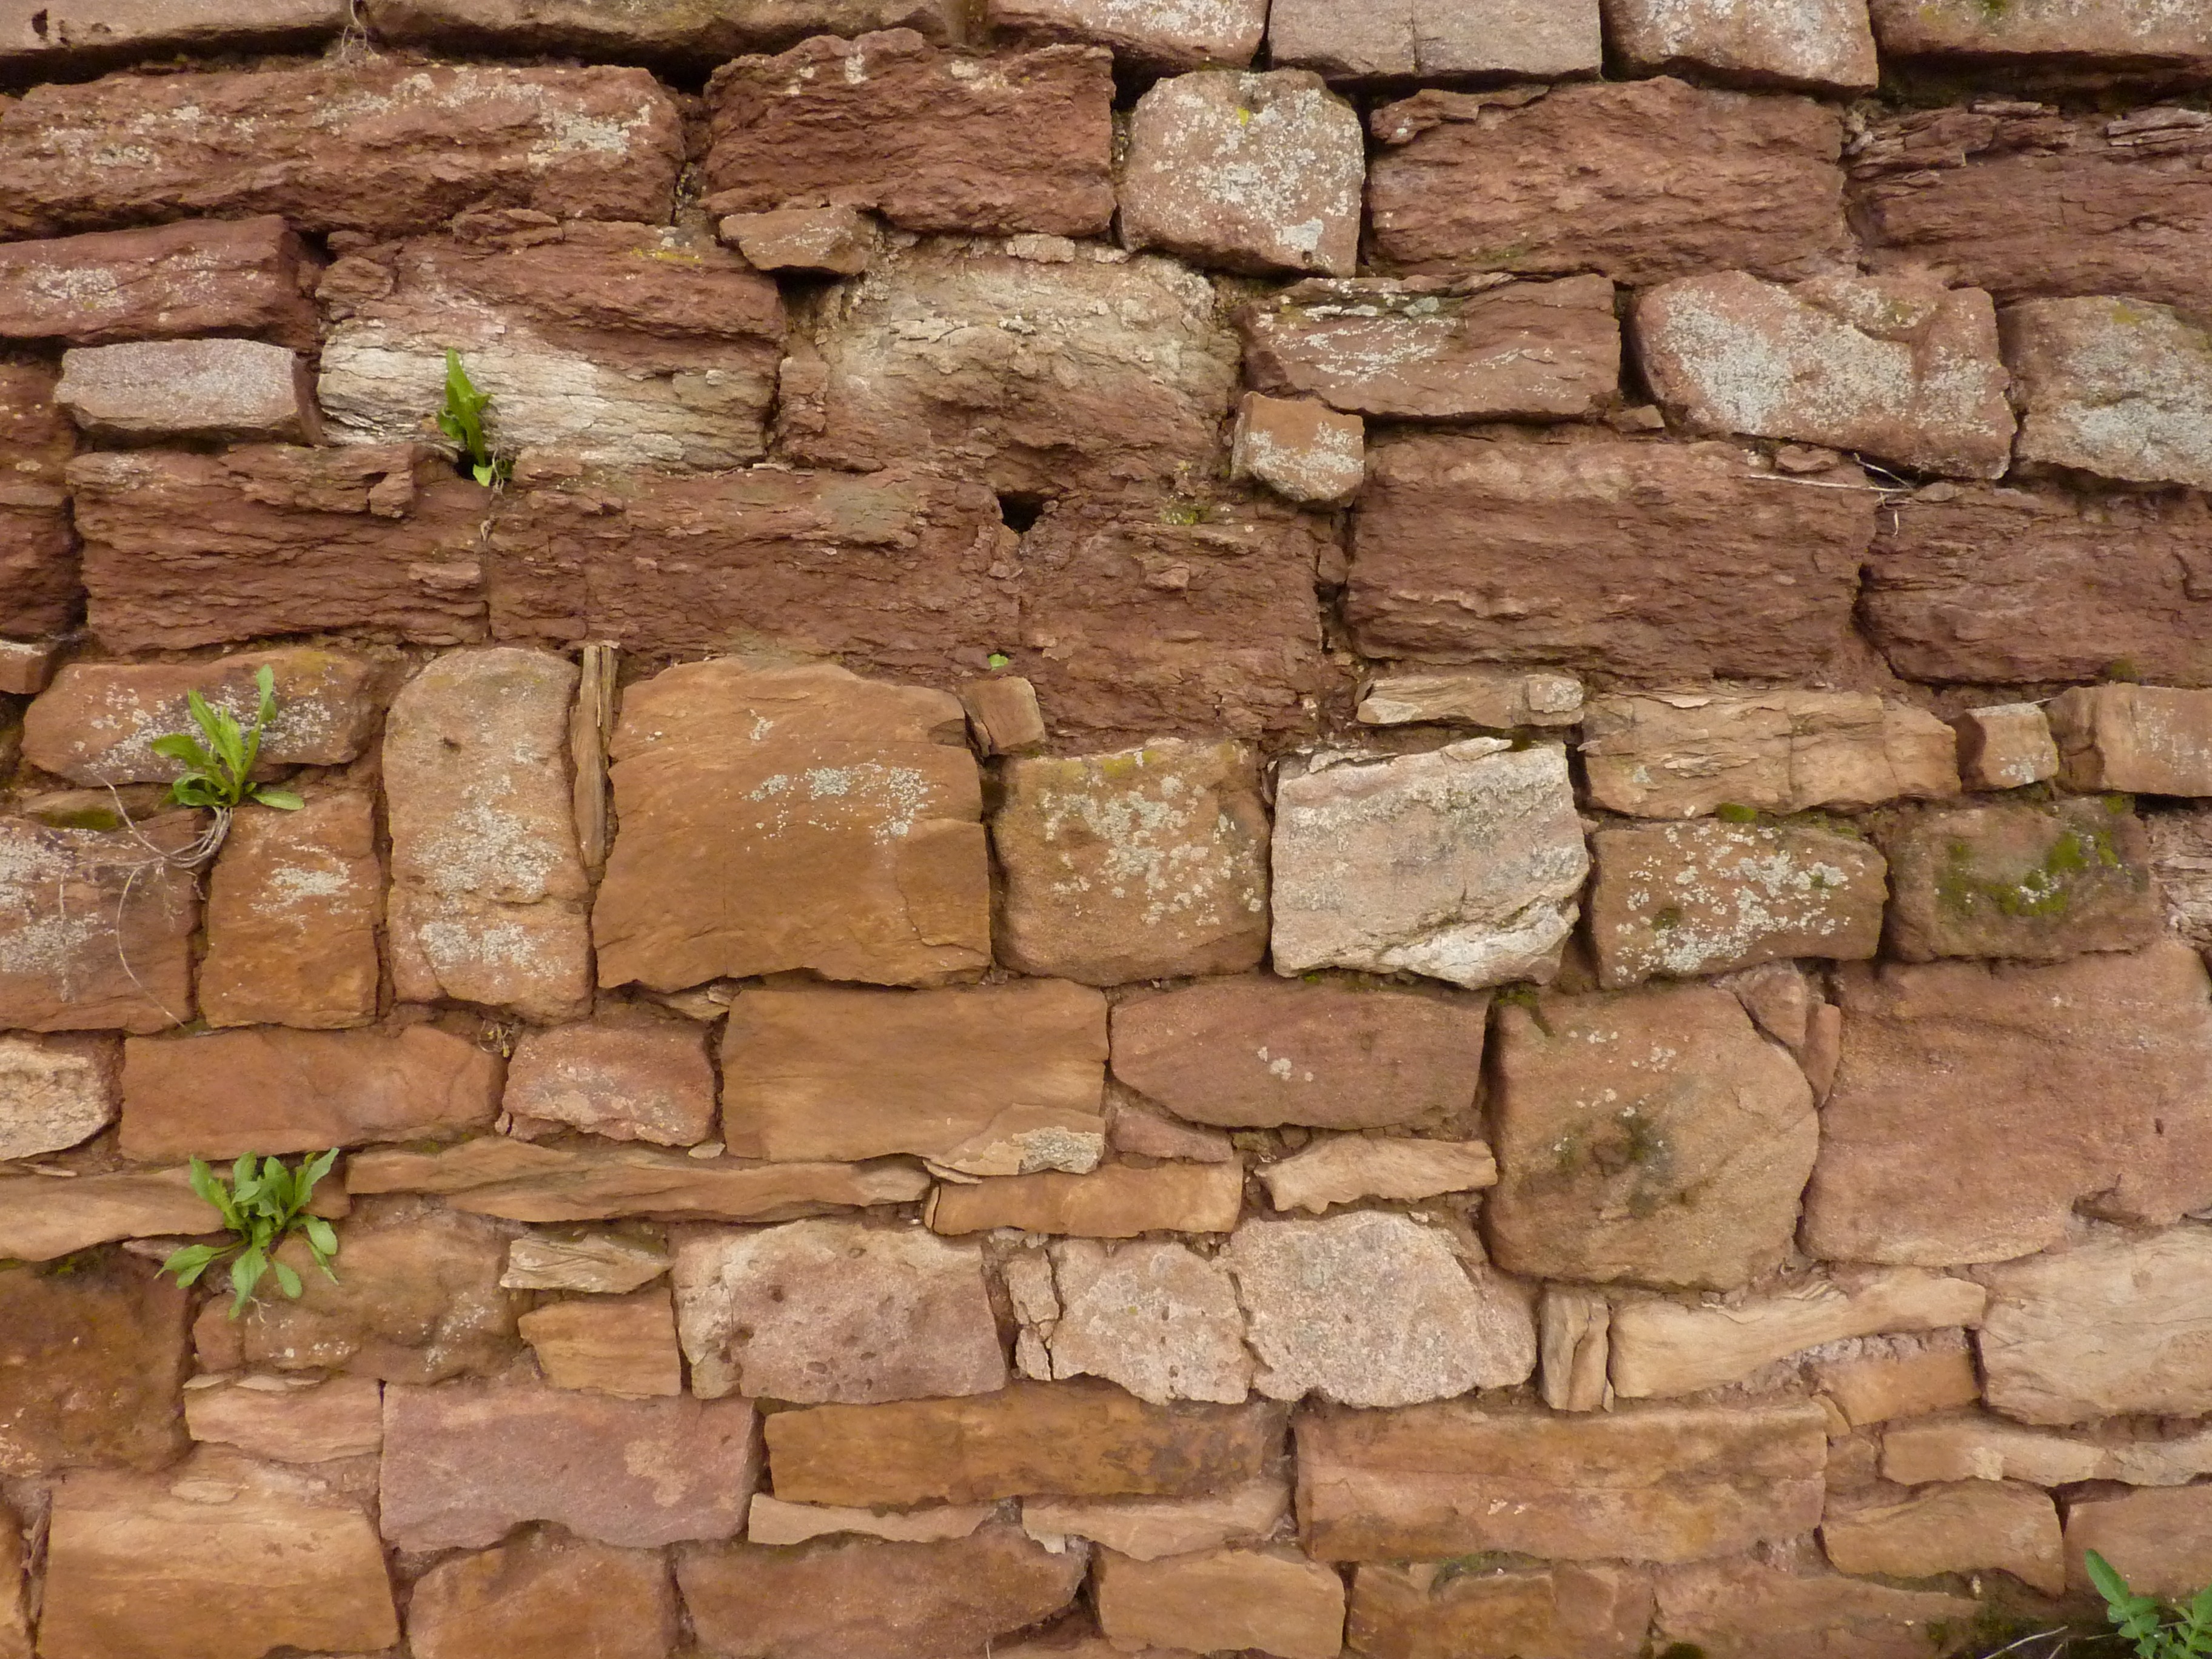
rock, structure, wall, stone, soil, stone wall, brick, material, background, brickwork, natural stone, quarry stone